Stuartpuram Police Station

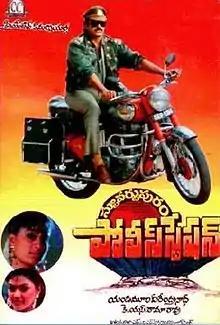
Poster

Stuartpuram Police Station is a 1991 Telugu-language action film written and directed by Yandamuri Veerendranath. Produced by K. S. Rama Rao starring Chiranjeevi, Vijayashanti and Nirosha, with Sarath Kumar playing the lead antagonist. The film failed at the box-office.